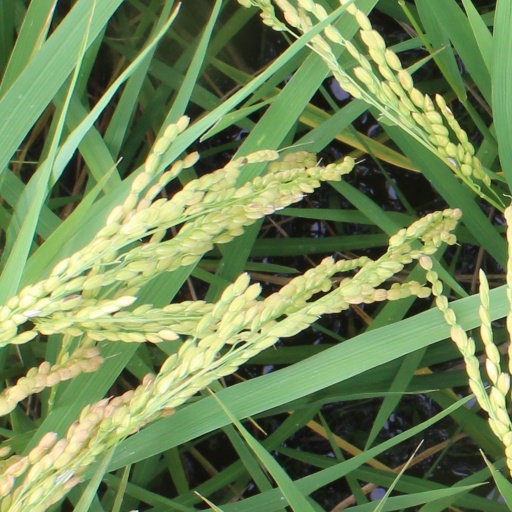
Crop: rice